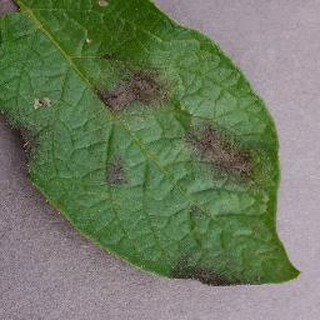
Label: potato_late_blight